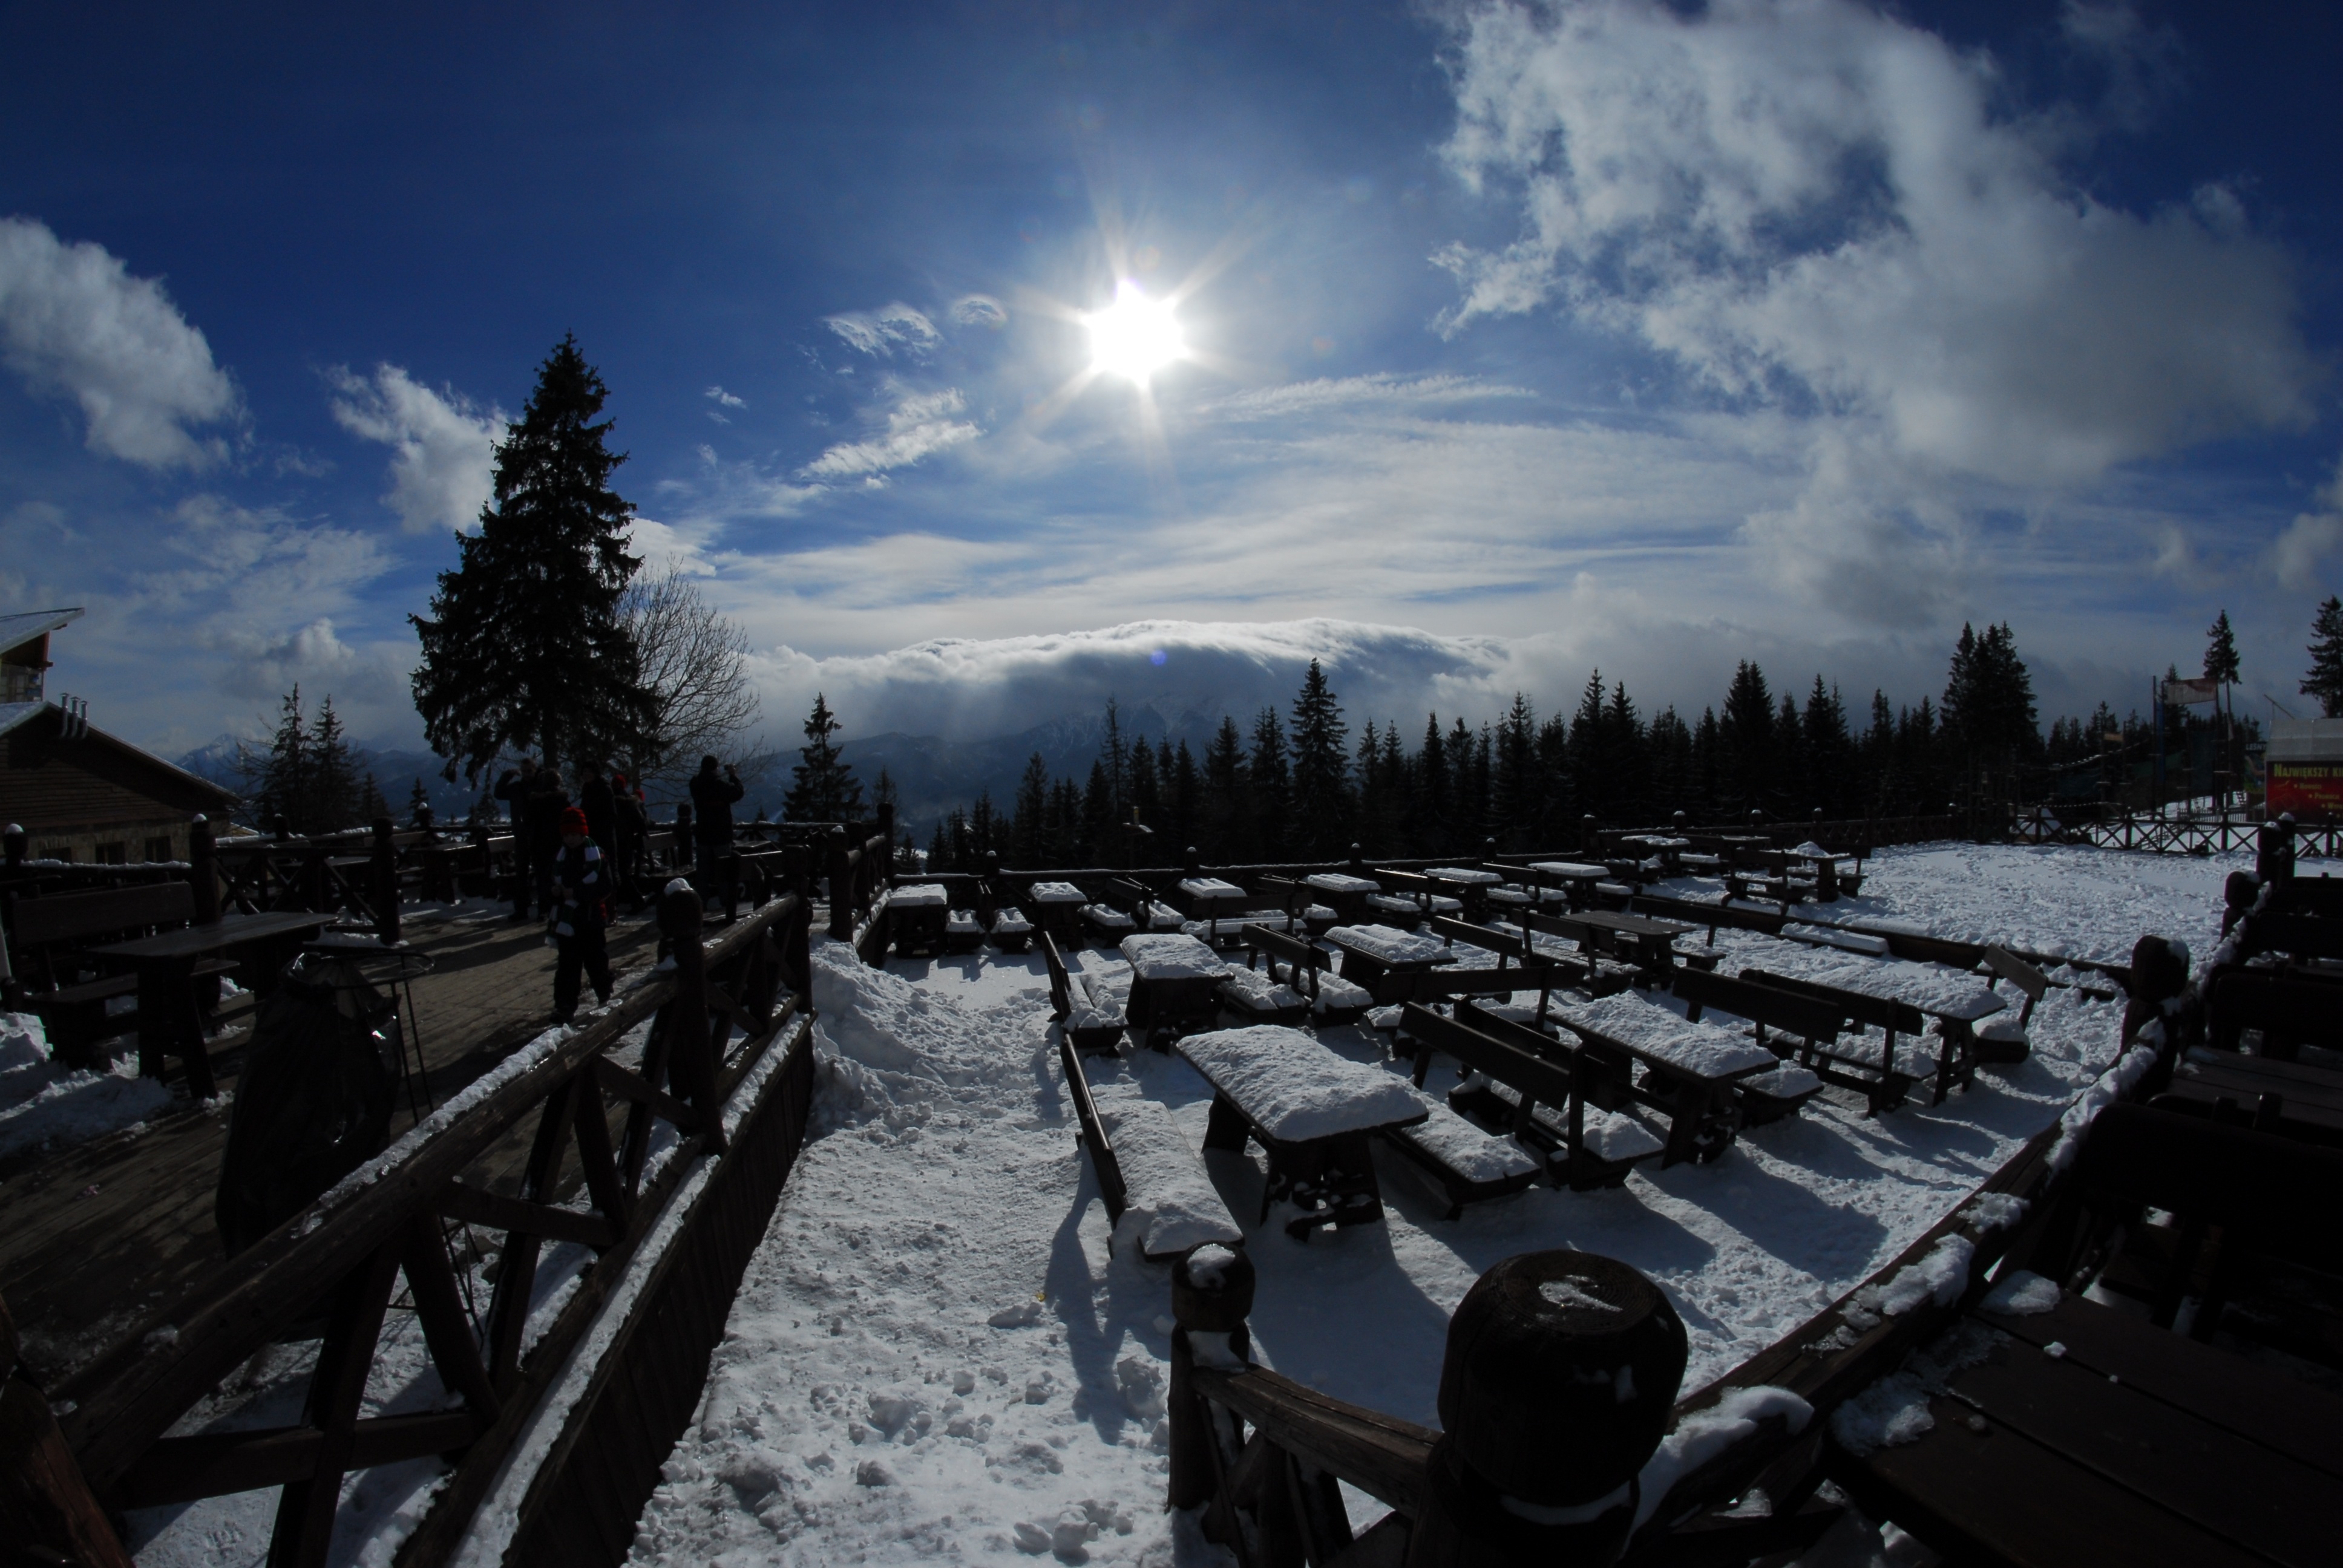
landscape, nature, mountain, snow, winter, cloud, morning, view, frost, mountain range, dusk, evening, vehicle, weather, tourism, season, top view, sunny, mountains, poland, the sun, tatry, winter in the mountains, the power of the mountains